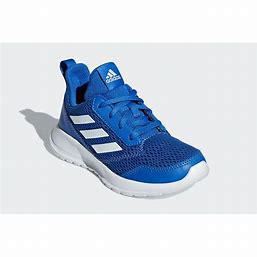
Brand: Adidas
Model: Altarun